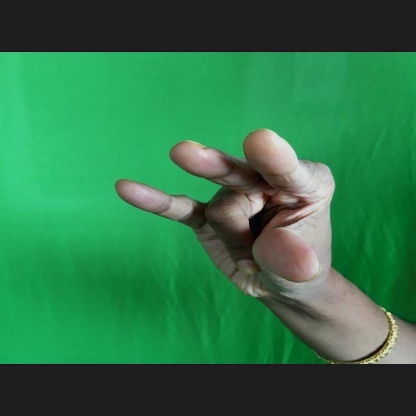
Mudra: Kangulam